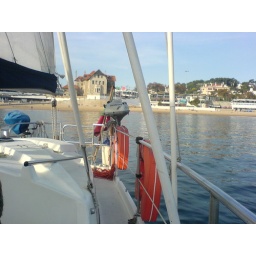
Views from aboard the Wilma sail boat, onthe coast near Estoril.